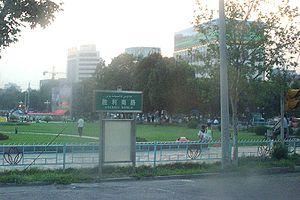
Les Kazakhs sont un peuple turc habitant majoritairement le Kazakhstan et les régions frontalières des pays limitrophes, notamment la Russie, la Mongolie, l'Ouzbékistan, le Kirghizistan et la Chine. Les Kazakhs parlent le kazakh, ainsi que le russe.
Yining, est le chef-lieu de la préfecture autonome kazakhe d'Ili, située dans la région autonome ouïghoure du Xinjiang, en Chine.